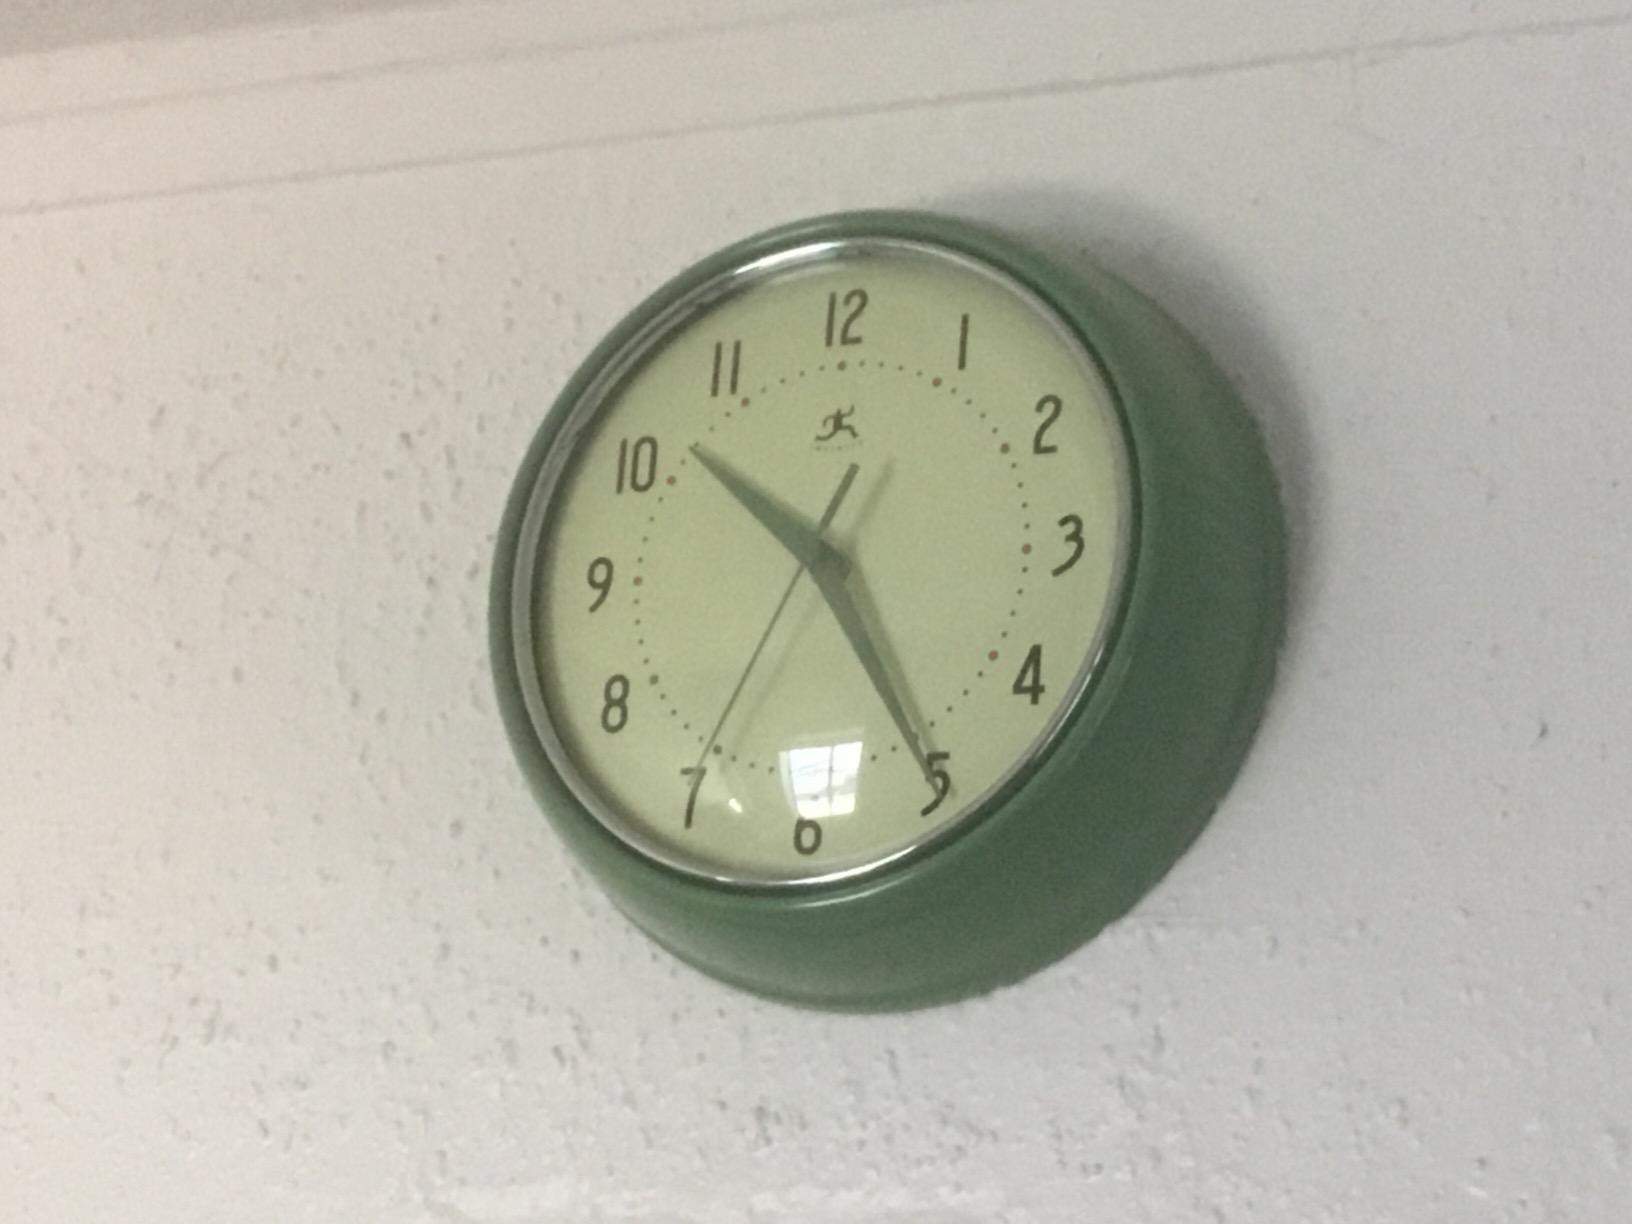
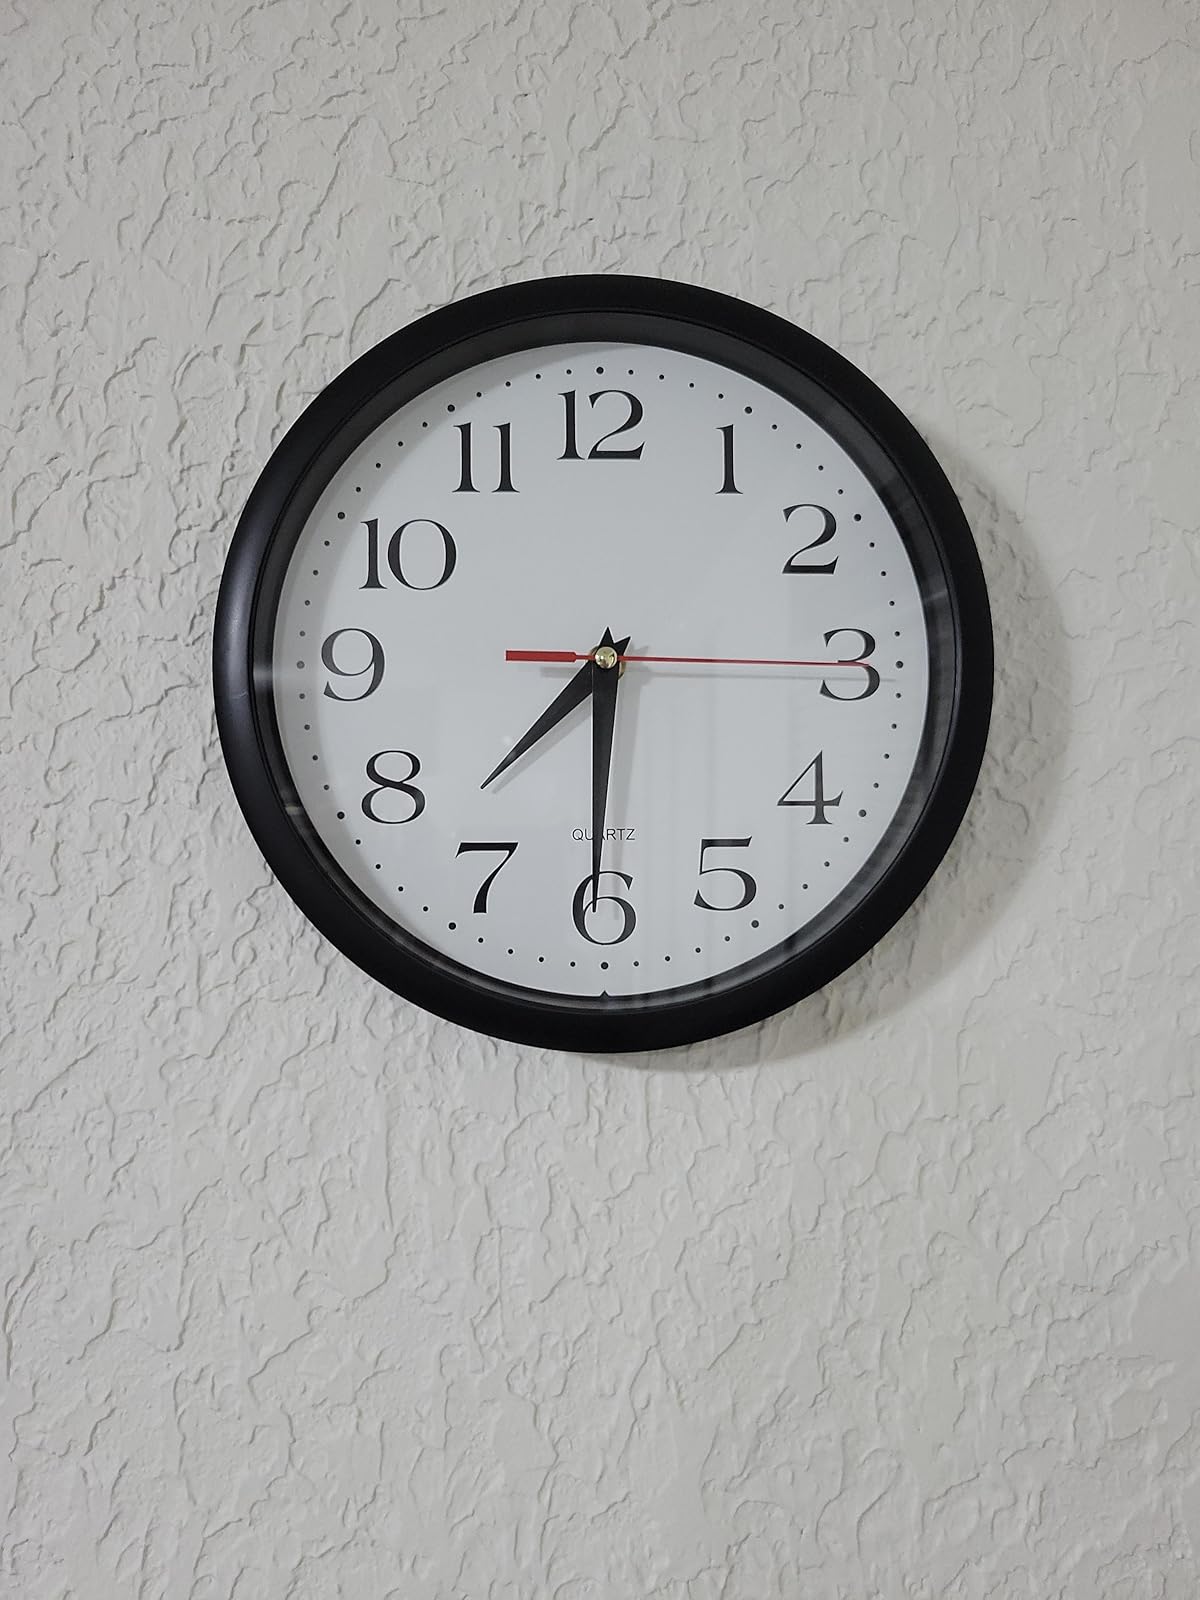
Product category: clock
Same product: no